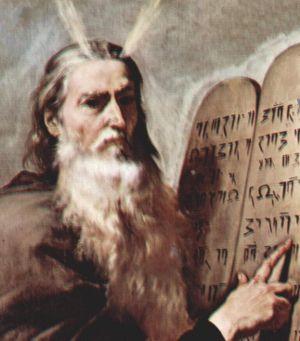
L'idée de mal est associée à tous les événements accidentels ou non, aux comportements ou aux états de fait jugés nuisibles, destructeurs ou immoraux, et qui sont sources de souffrances morales ou physiques. Négligée par l'Antiquité qui tient cette idée pour une opinion ou un sentiment dont il faudrait se délivrer, le mal est devenu un problème philosophique avec les doctrines dualistes — notamment Plotin — et l'apparition du monothéisme et du manichéisme, selon Olivier Abel.
La synagogue de Rouyn-Noranda, située au Québec, Canada, fut construite en 1948 sous le nom de Beit Knesset Israel en hébreu ou Kneseth Israel Congregation en anglais par la Rouyn-Noranda Hebrew Congregation. Une première synagogue en bois avait été construite auparavant en 1932 au même endroit. Elle ferma ses portes comme lieu de culte juif en 1972.